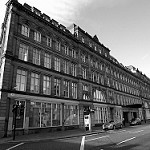
Label: B & W